Lucius Fairchild

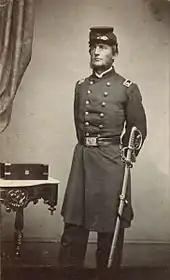
Lucius Fairchild, Lieutenant Colonel of the 2nd Wisconsin Infantry, before his promotion to colonel on November 17, 1862

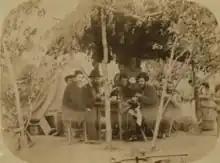
Field officers of the 2nd Wisconsin Vol. Infantry, photographed at a camp in northern Virginia circa 1862. The officers seated, from left, are surgeon A. J. Ward, Major Thomas S. Allen, Lt. Colonel Lucius Fairchild, and Colonel Edgar O'Connor.

In 1858, with the American Civil War looming, Fairchild volunteered as a private with the Wisconsin militia company known as the "Governor's Guard". At the outbreak of the war in 1861, the Governor's Guard was accepted into federal service as Company K of the 1st Wisconsin Infantry Regiment. With the 1st Wisconsin Infantry, he served at the Battle of Hoke's Run against the "Stonewall Brigade" of General Thomas J. Jackson.